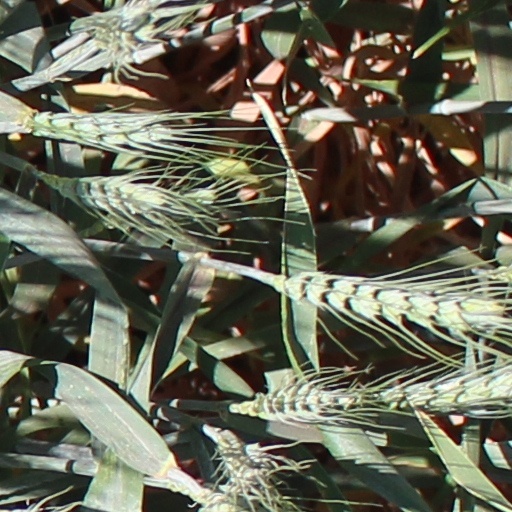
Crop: wheat